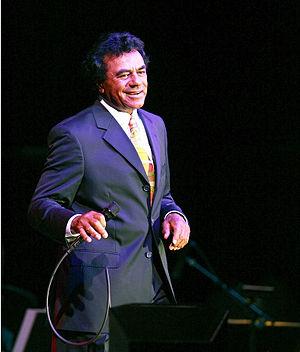
Johnny Mathis est un chanteur américain, né le 30 septembre 1935 à Gilmer au Texas.